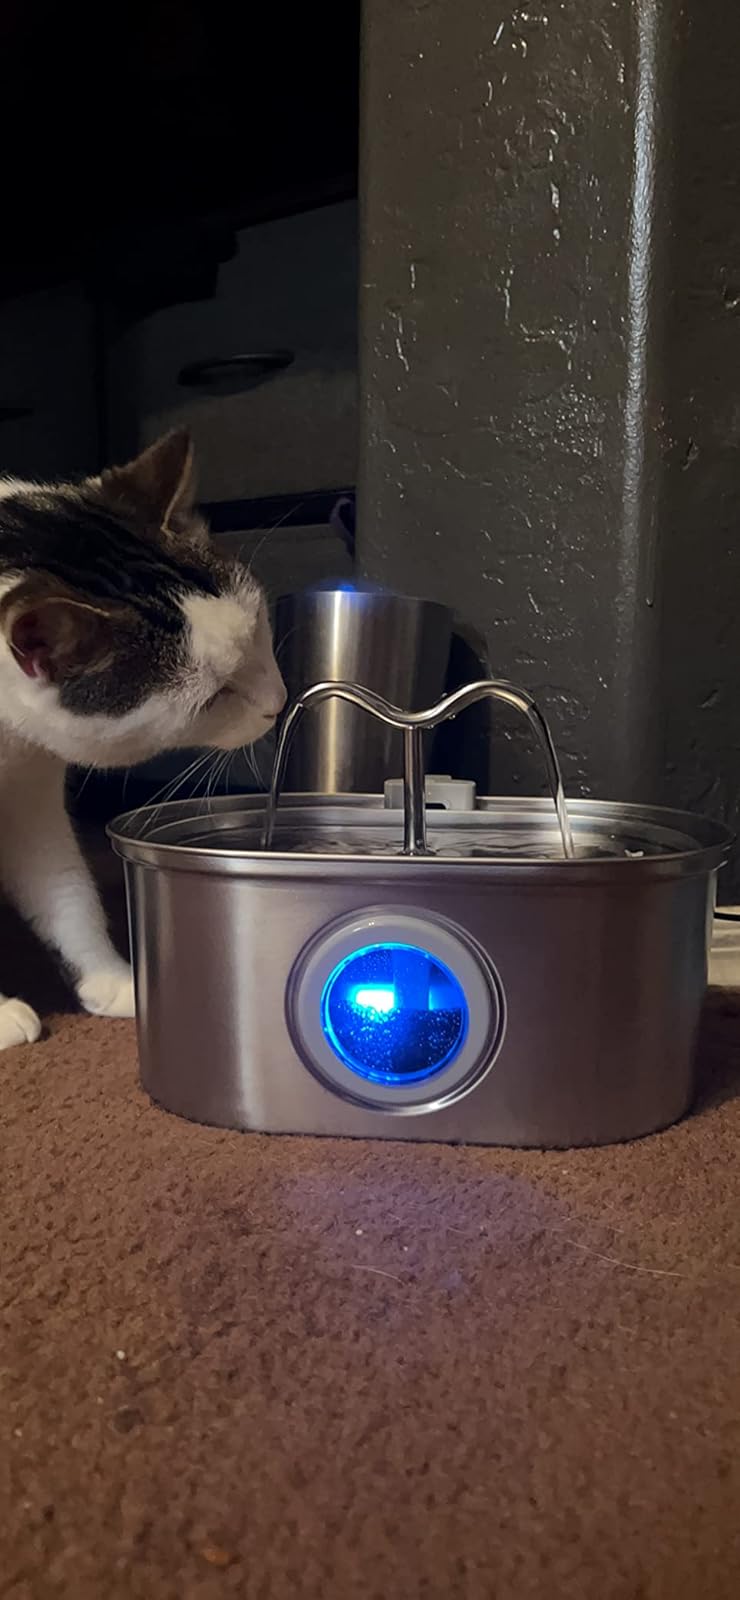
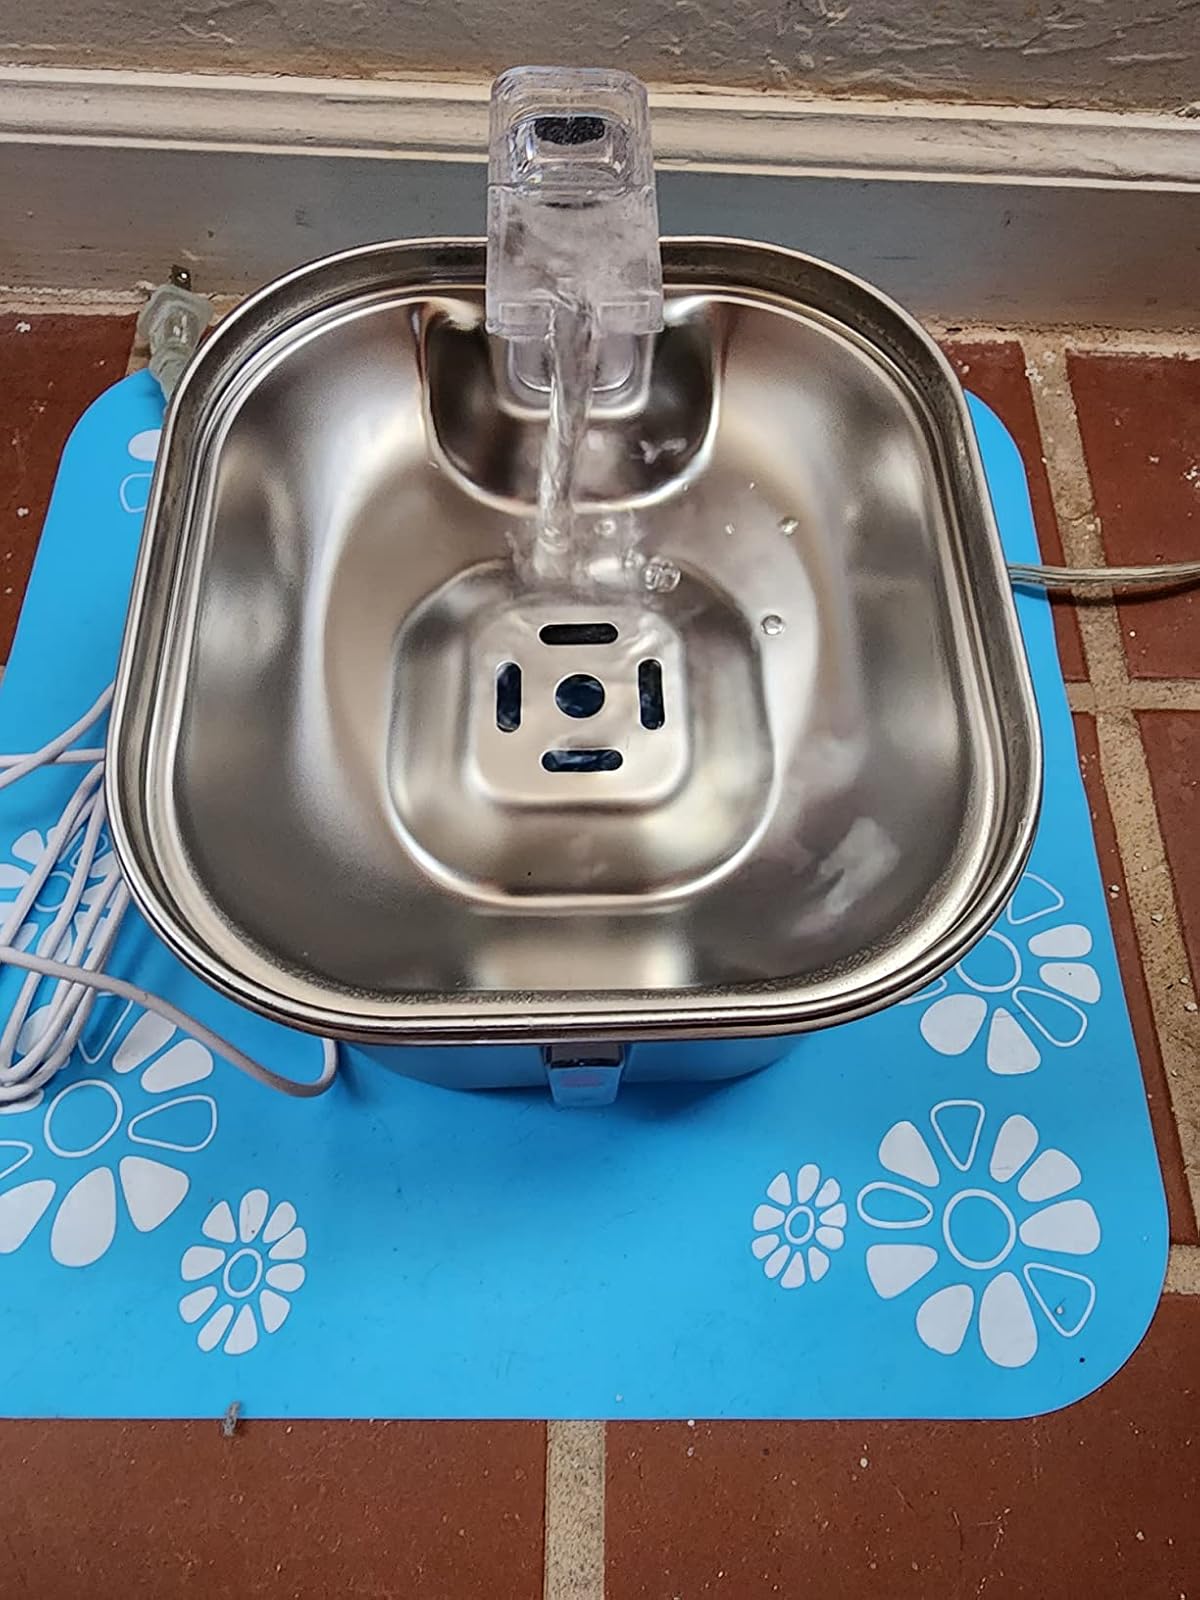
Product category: items_bowl
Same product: no